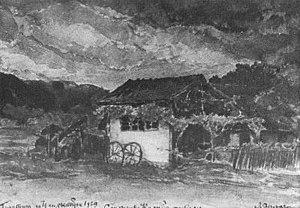
Lazar Drljaca, La cabane du peintre, Blatina, octobre 1929, aquarelle, 205 x 225 mm
Lazar Drljača est un peintre de Bosnie-Herzégovine, lié au mouvement expressionniste.